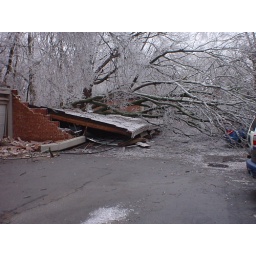
tree fell on garage building...good thing Paul didn't park his car in there that night.